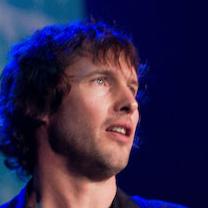
Age: 33